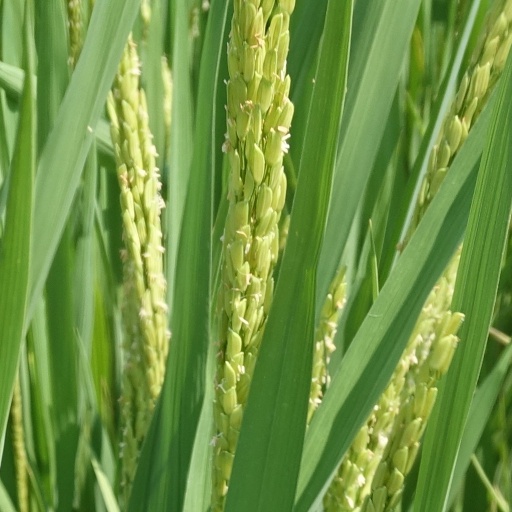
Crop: rice